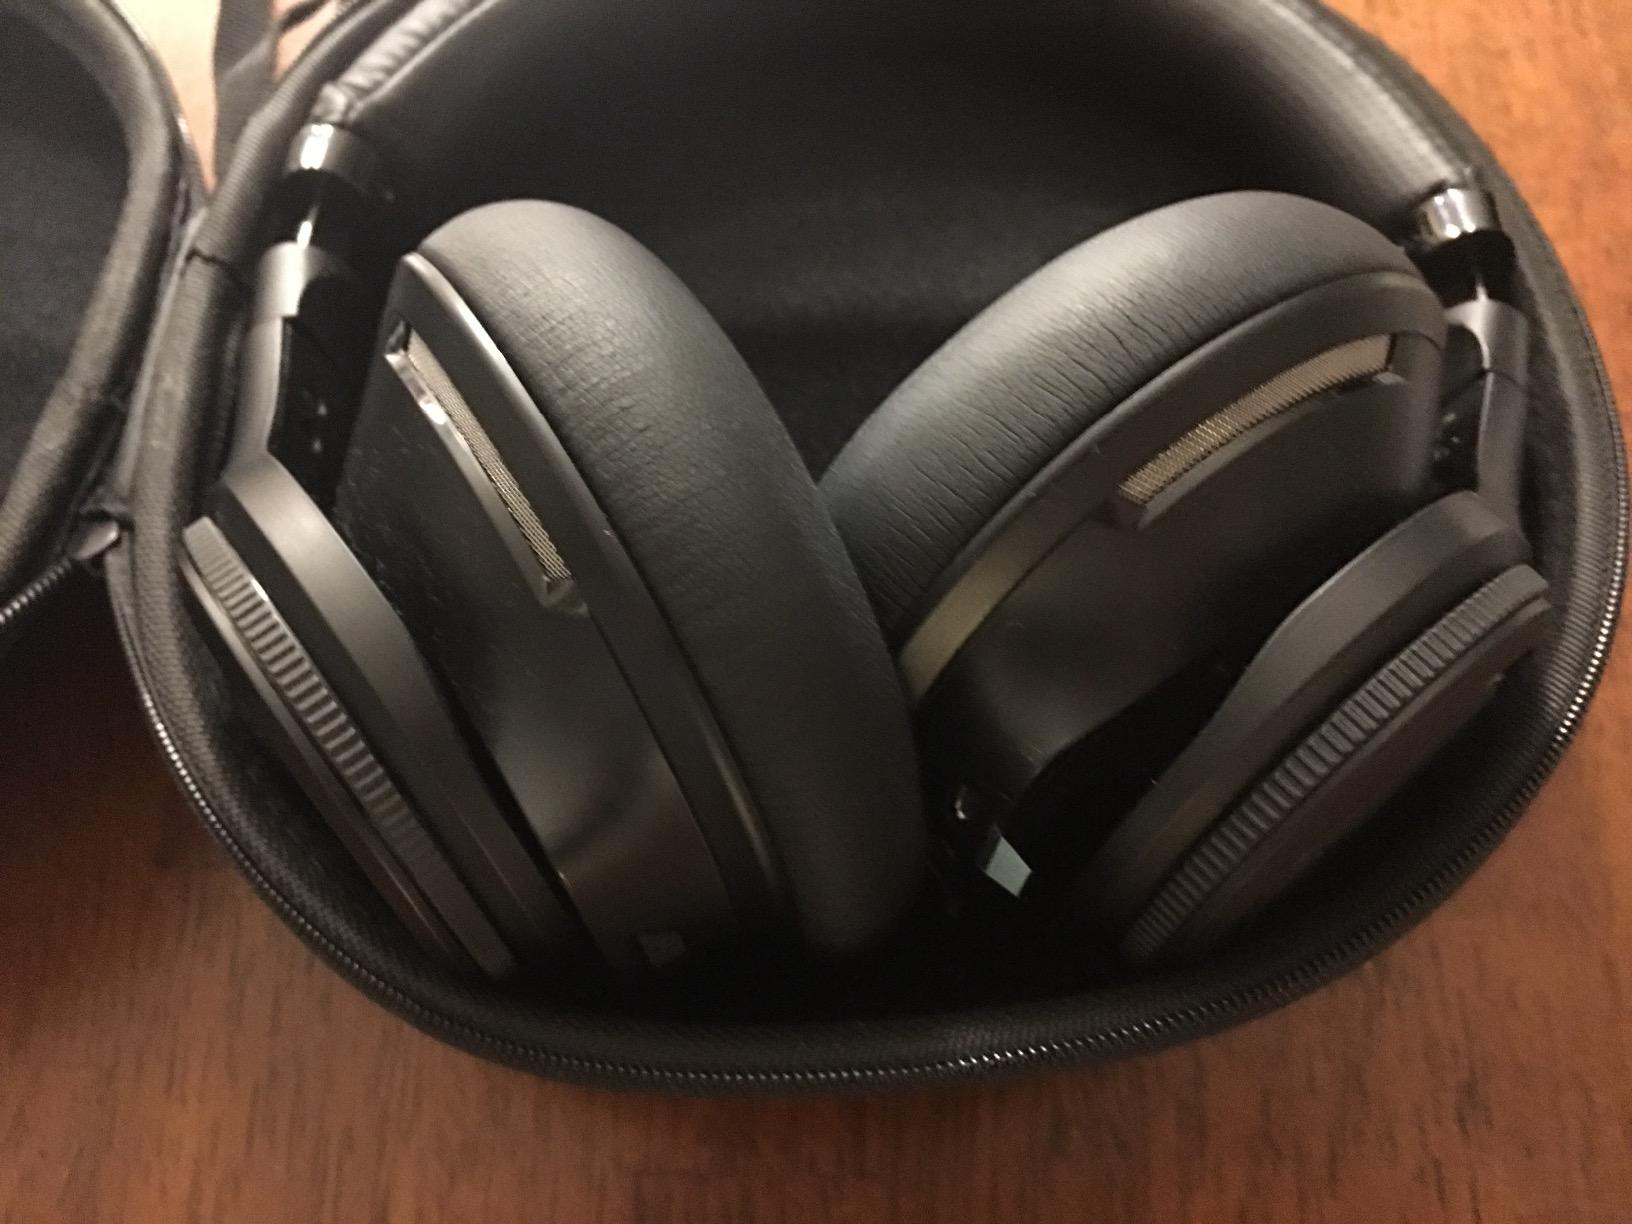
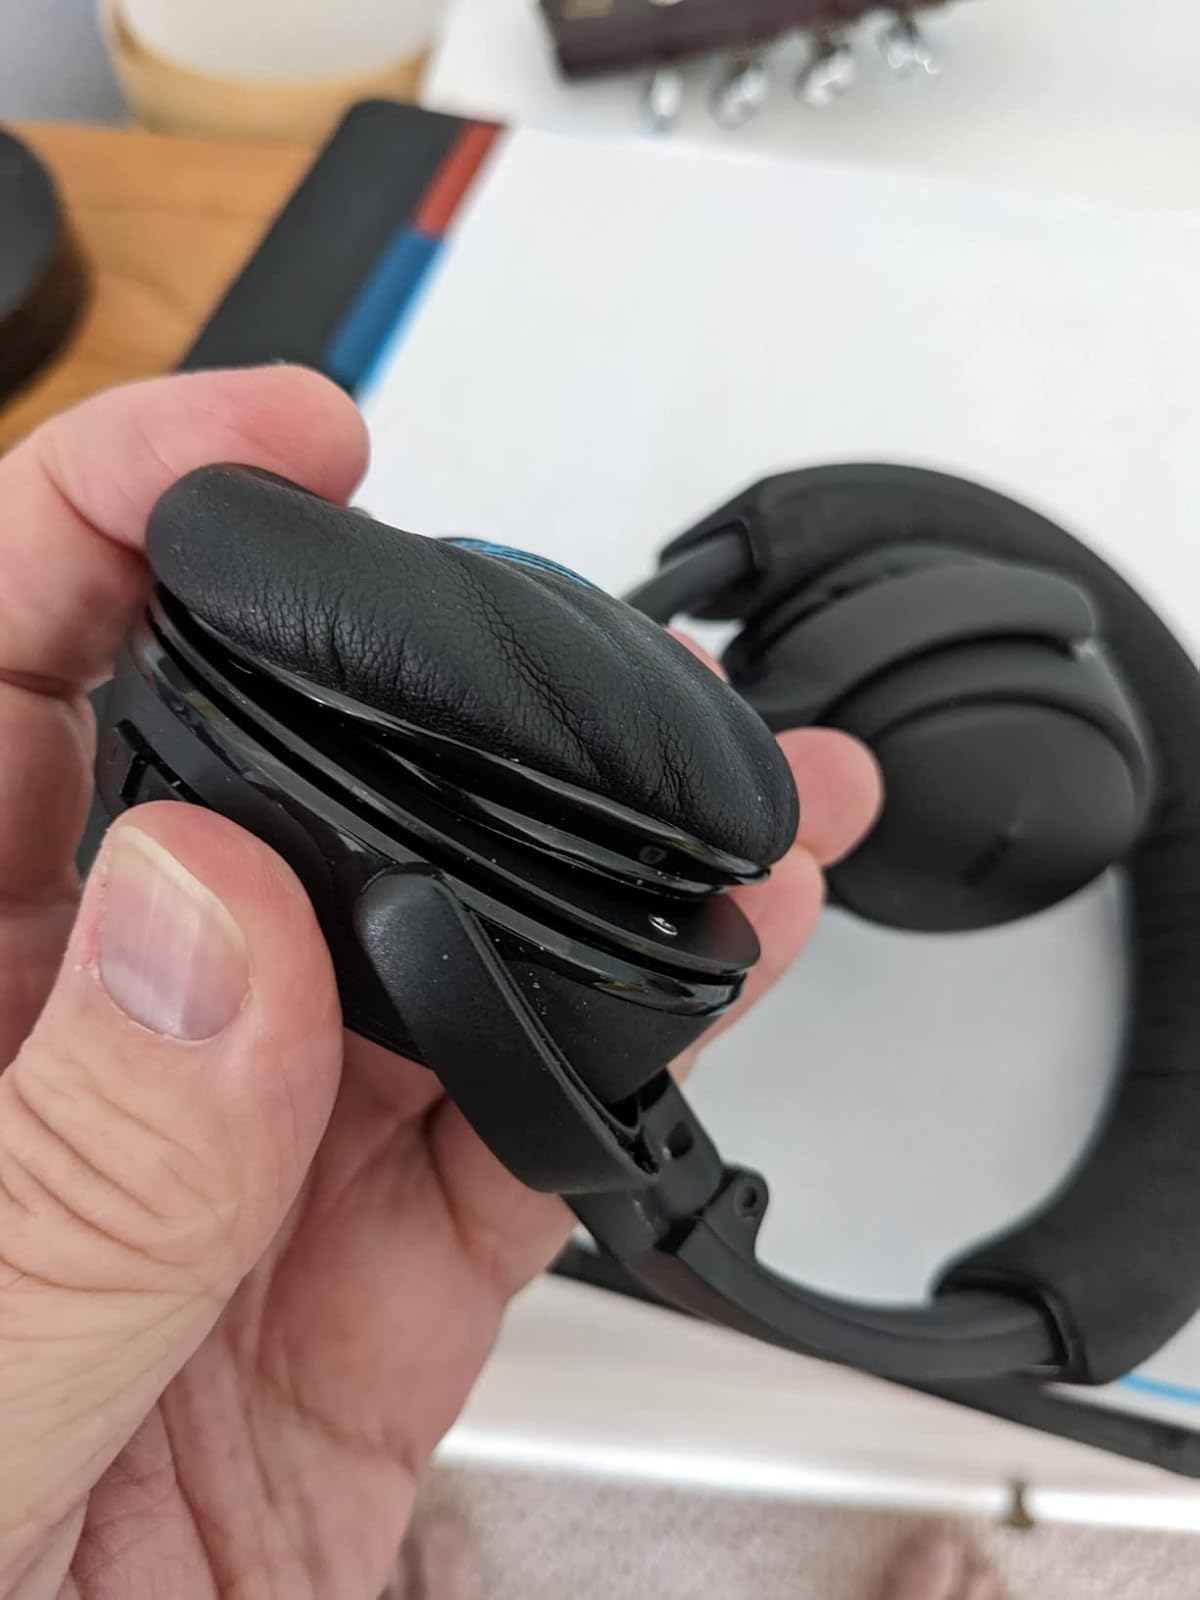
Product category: headphones
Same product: no